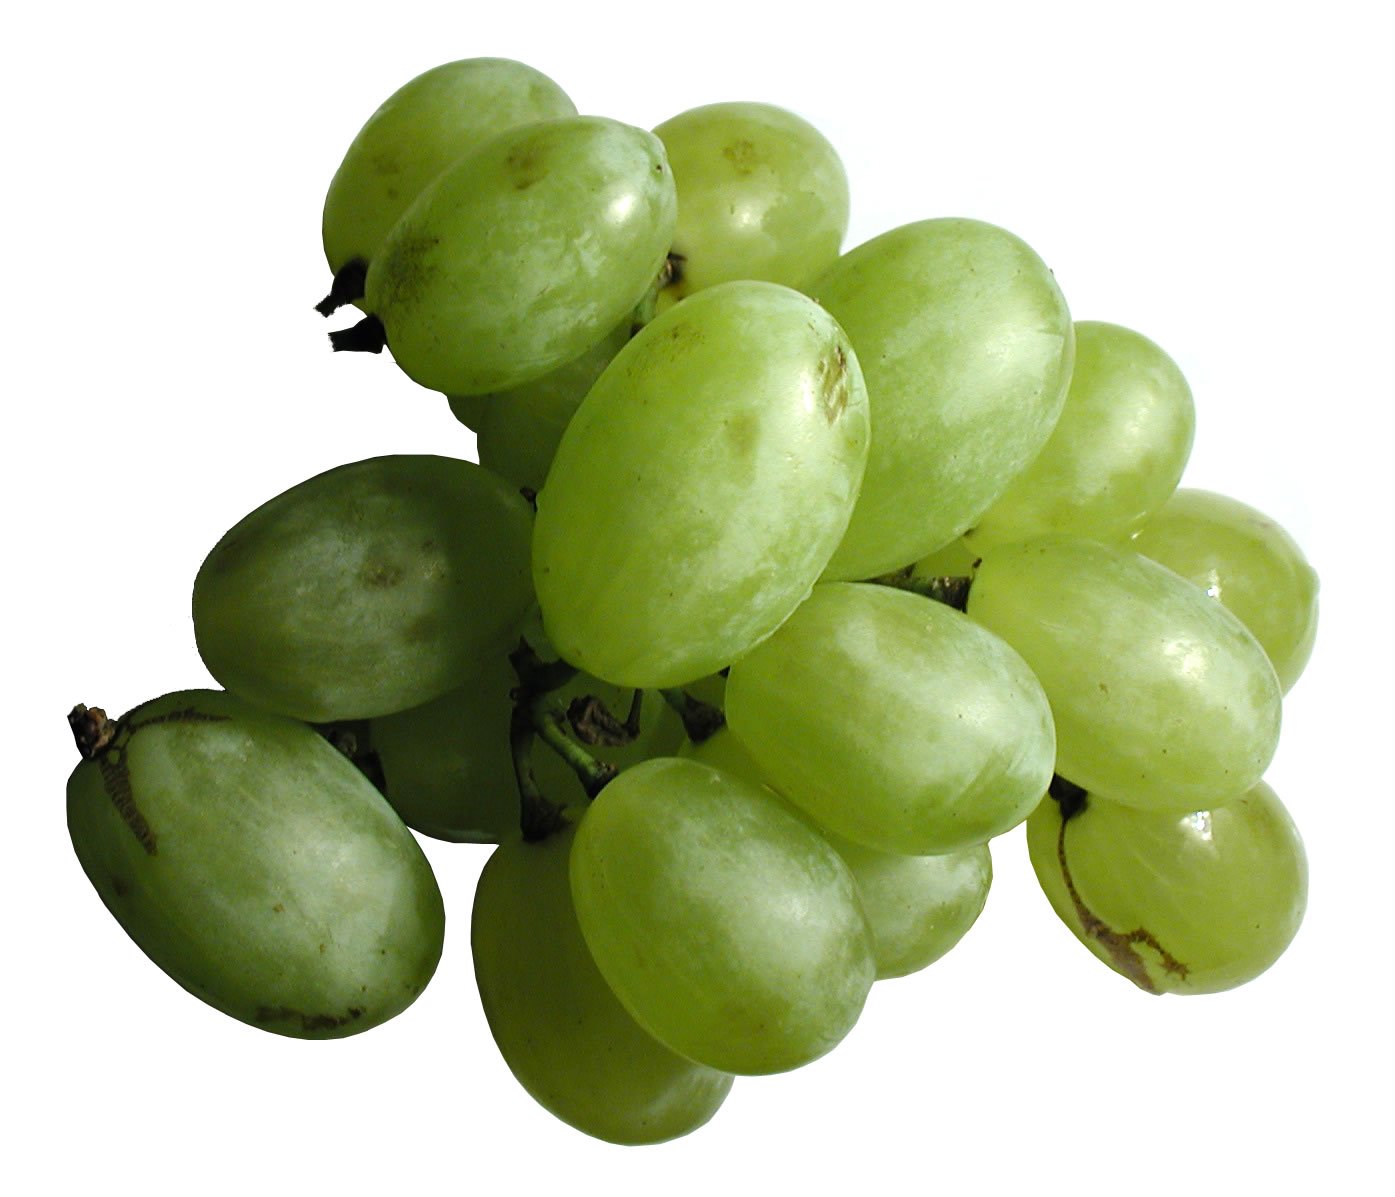
nature, plant, grape, wine, white, fruit, sweet, food, green, ingredient, produce, delicious, berries, grapes, ingredients, flowering plant, vitis, white grapes, land plant, grapevine family